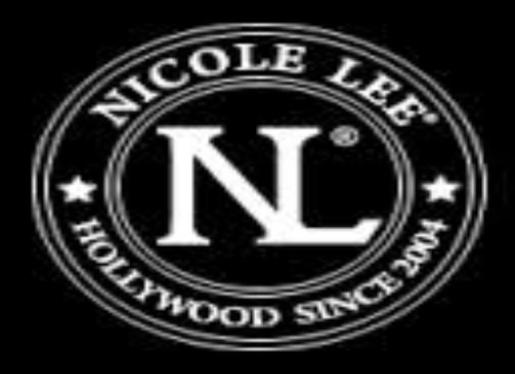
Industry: Clothes